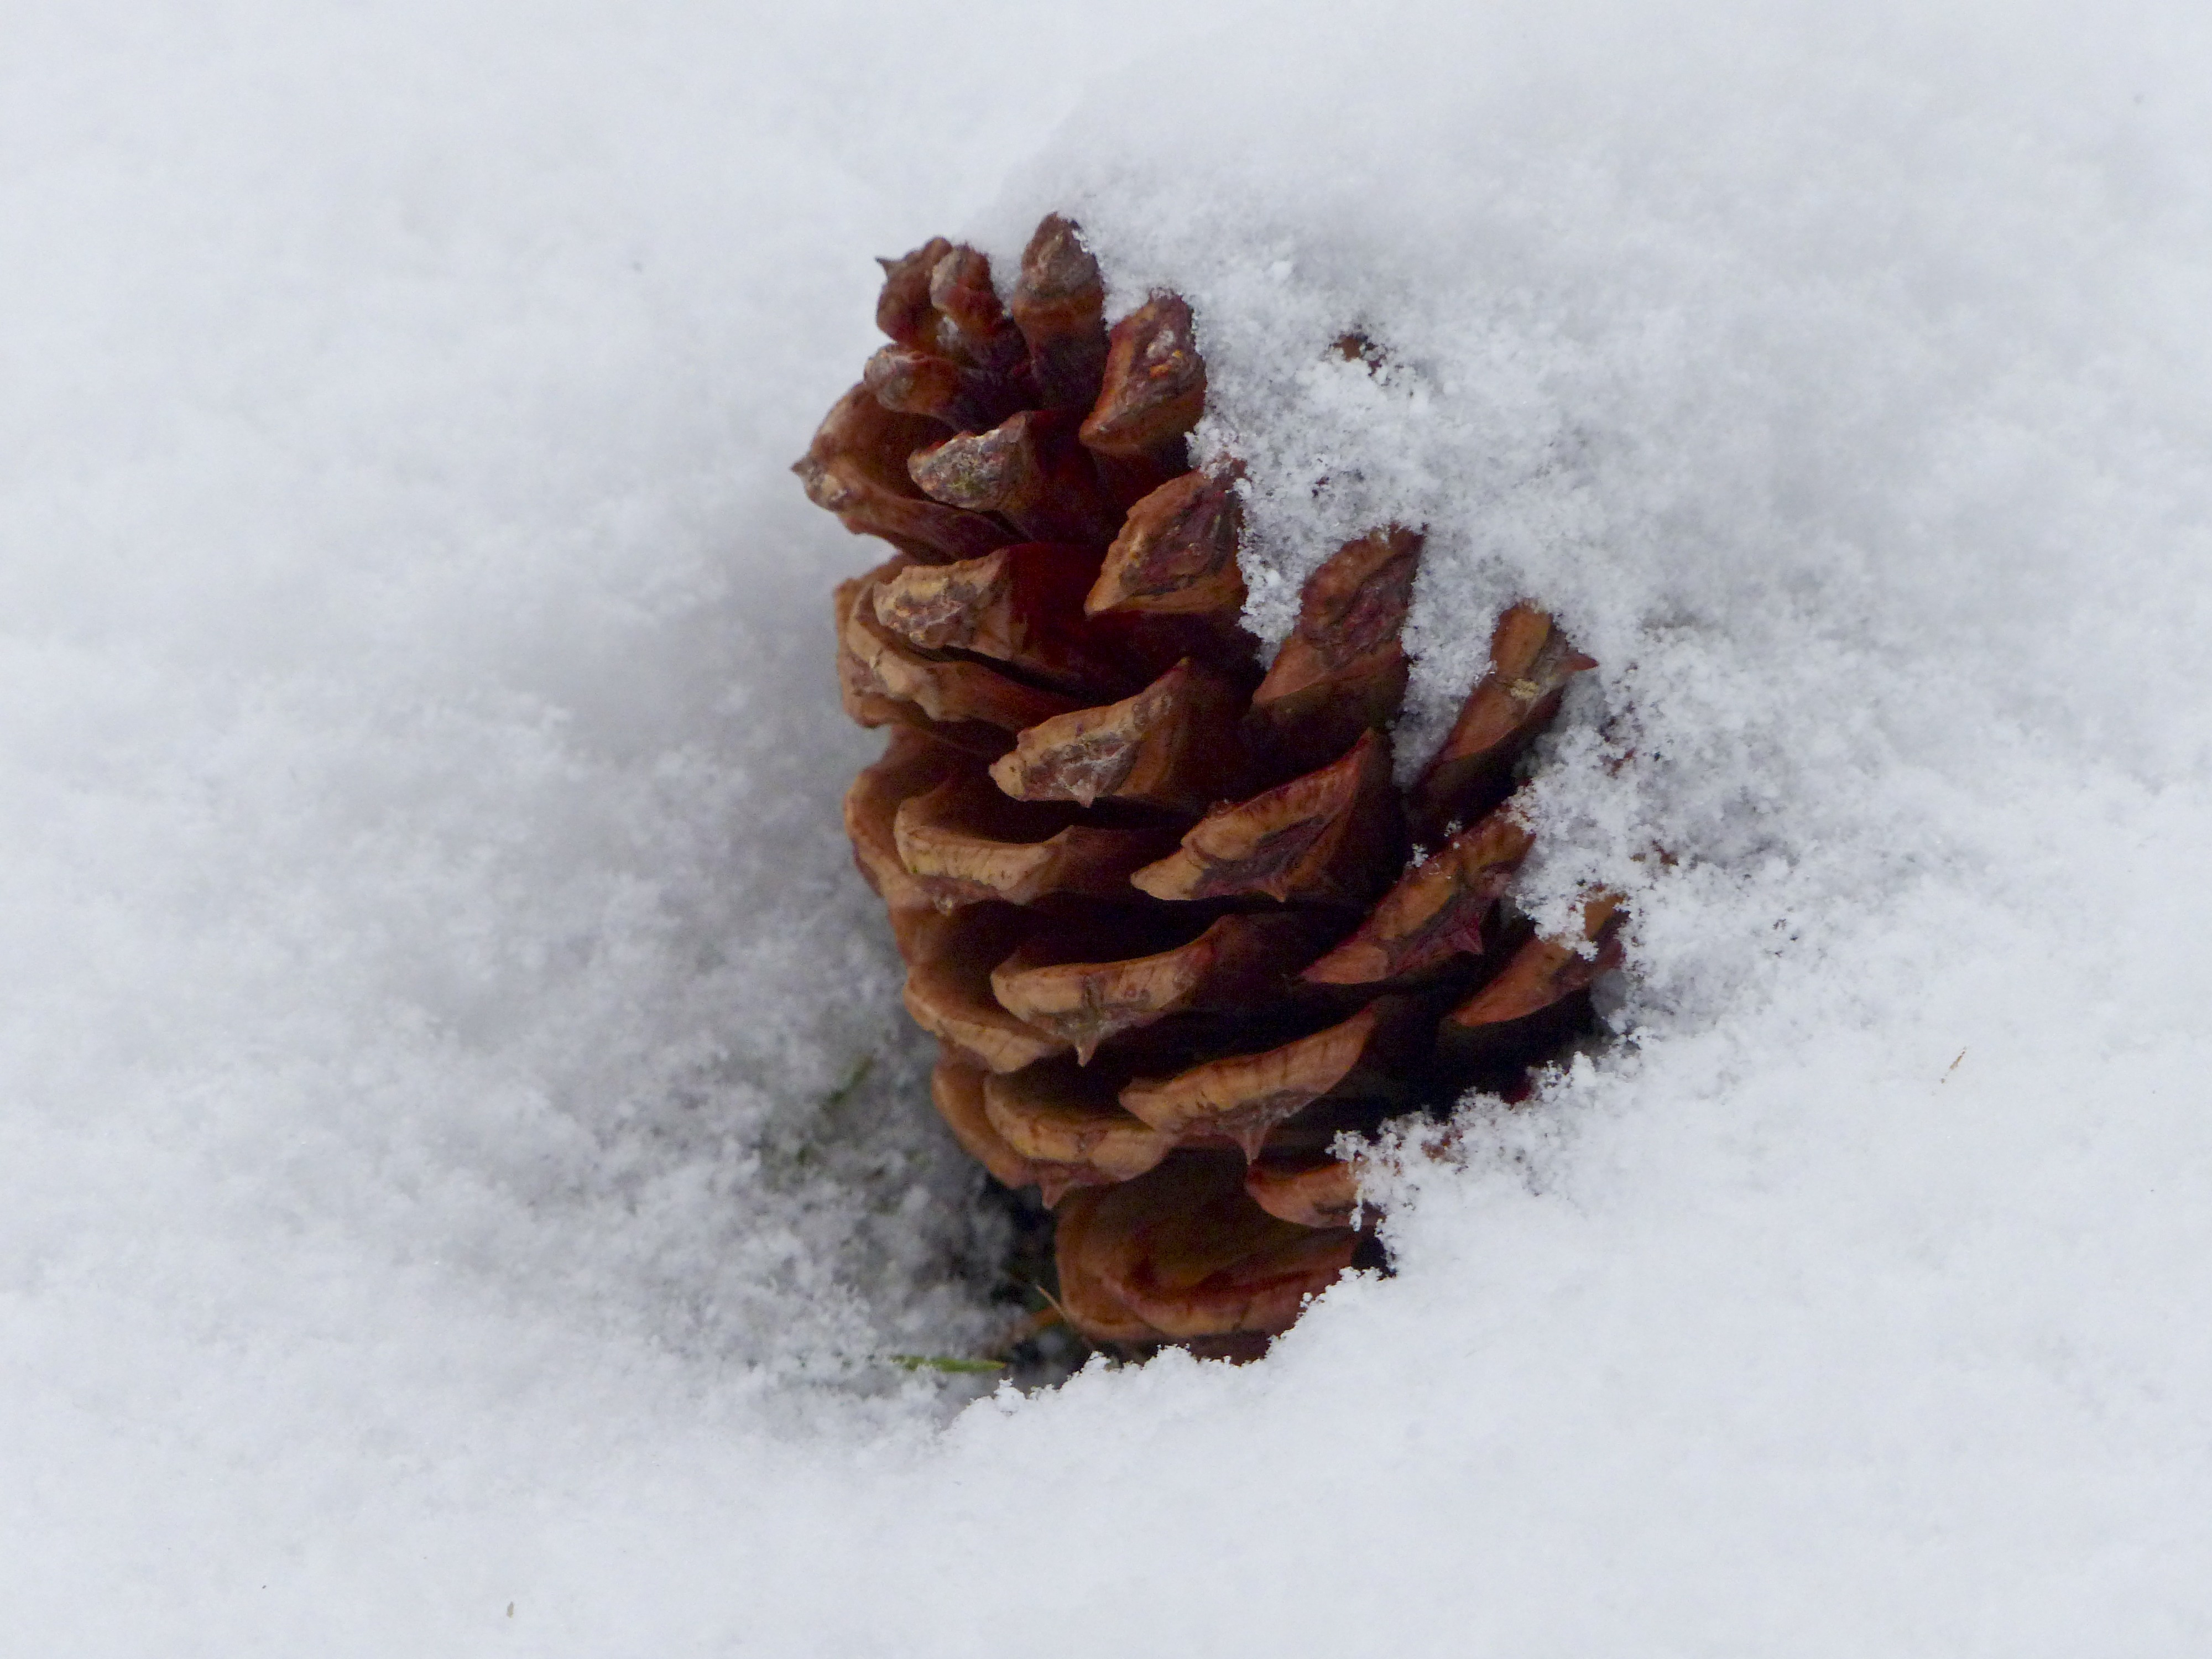
tree, nature, forest, branch, snow, cold, winter, plant, leaf, weather, covered, fir, season, pine cone, close up, wintry, winter magic, freezing, macro photography, flavor, land plant, conifer cone